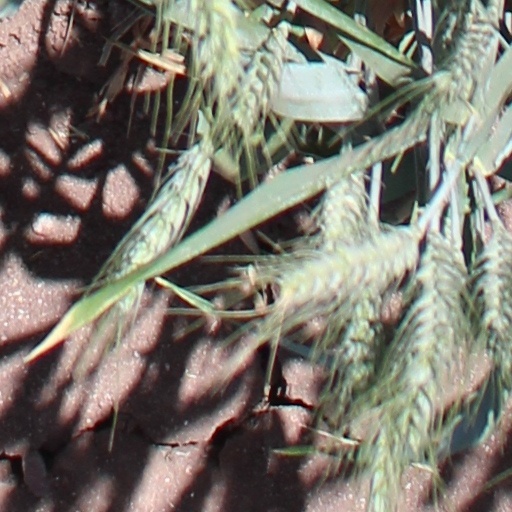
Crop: wheat